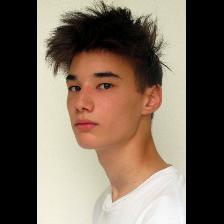
Label: Human